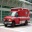
Label: ambulance